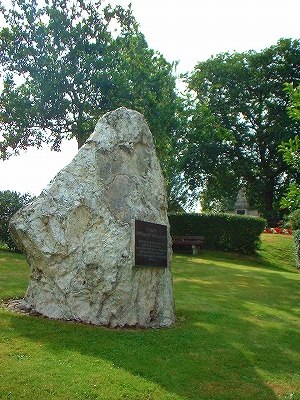
Krebeck / Geografi
Mittelpunktsten i Krebeck
Krebeck er en by og kommune i det centrale Tyskland, beliggende under Landkreis Göttingen, i den sydlige del af delstaten Niedersachsen. Kommunen, der har godt 1.000 indbyggere, er en del af amtet Gieboldehausen.